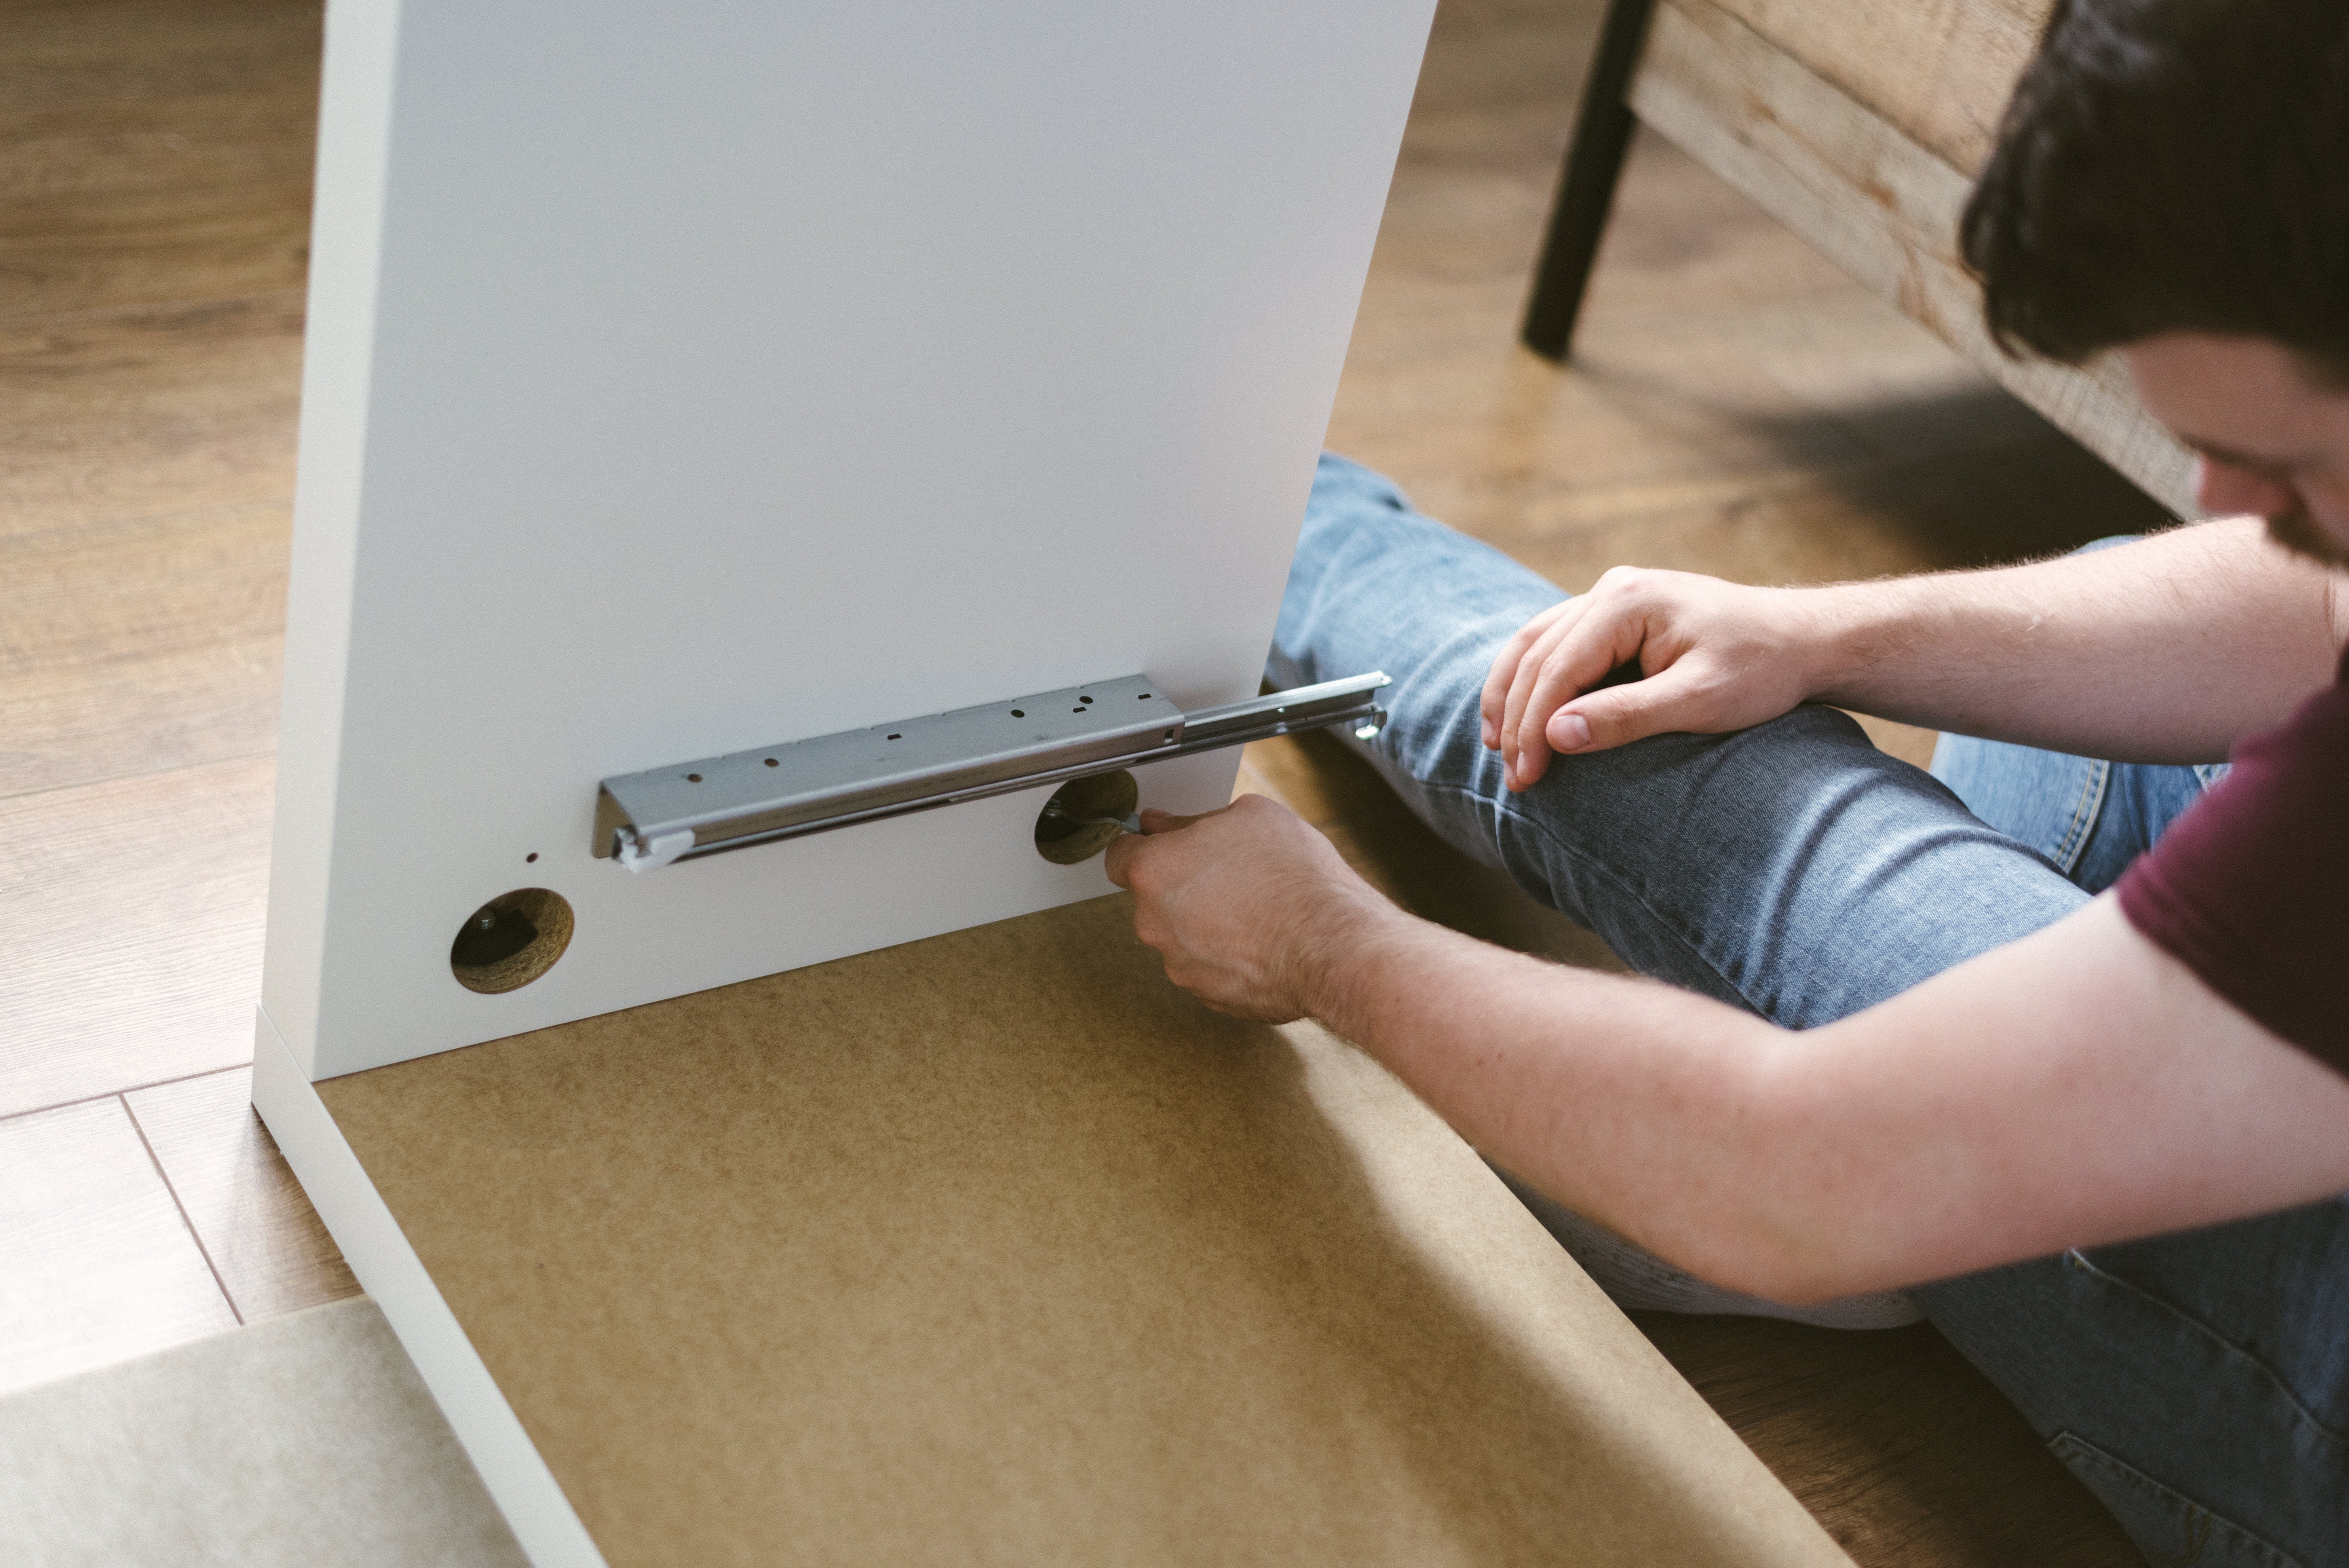
floor, flooring, wood, room, table, hardwood, furniture